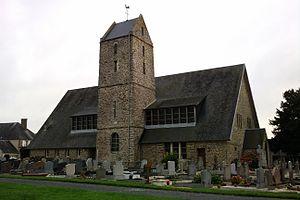
Église Saint-Pierre de la La Chapelle-en-Juger Le porche et une partie de la tour à bâtière ont été épargnés par les bombardements de 1944
La Chapelle-en-Juger, est une ancienne commune française, située dans le département de la Manche en région Normandie, devenue le 1ᵉʳ janvier 2016 une commune déléguée au sein de la commune nouvelle de Thèreval.
Thèreval est une commune française située dans le département de la Manche en région Normandie, peuplée de 1 800 habitants. Elle est créée le 1ᵉʳ janvier 2016 par la fusion de deux communes, sous le régime juridique des communes nouvelles. Les communes de La Chapelle-en-Juger et Hébécrevon deviennent des communes déléguées.
Cet article recense les édifices protégés au titre du Patrimoine du XXᵉ siècle du département de la Manche, en France.